Collingwood, Queensland

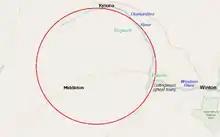
A map showing the rough extent of the crustal anomaly that may be an ancient impact structure.

Robert Logan Jack, FGS, FRGS, the Government Geologist for Queensland, wrote a report on the region (and indeed all Queensland) in 1892. Along with fellow geologist Robert Etheridge, Junior, the New South Wales Government Palaeontologist, Jack identified "a bed of gypsum, of workable thickness, and of great purity" at Chollarton, a place said by Jack to lie near Collingwood (although the name only seems to appear in one other place in the records, also in connection with Jack's work). Jack also mentioned in his report that the area between Wokingham Creek and the Diamantina River, just north of the town, was characterised by grey sandstones "with occasional sandy ironstone or ironmasked sandstone". He furthermore wrote that there was silicified wood strewn over the ground. Jack's report also makes clear that there are coal seams in the region. A well sunk about 1878 between Werna and Ayrshire Downs, about 50 km north of Collingwood, struck two such seams, and otherwise yielded strata of grey sandstones and sandy shales with beds of argillaceous flagstone (which contained seashells) and sandstone with iron pyrites. The well also yielded forth many fragments of silicified and carbonised wood. The boring ended at 204 feet (62 m) in hard, fine-grained sandstone. Water was struck at two levels below the first coal seam. Other wells in the region, too, struck coal (but not always water).